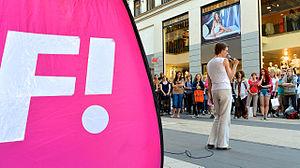
Initiative féministe est un parti politique suédois féministe fondé en avril 2005.